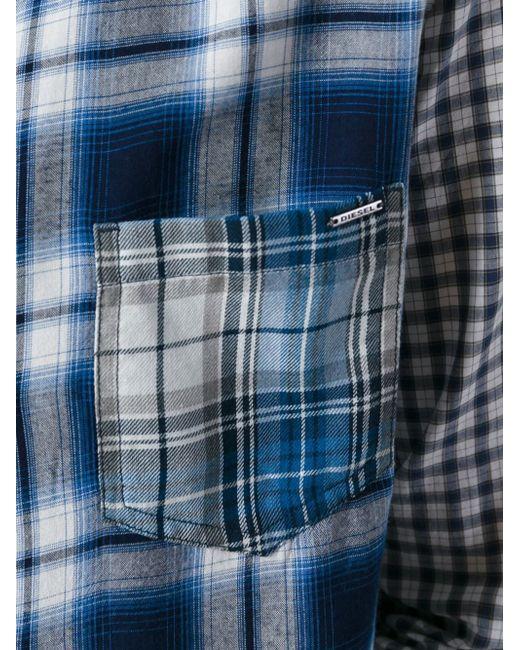
Blau gefärbtes und kariertes Damenhemd aus Stoff